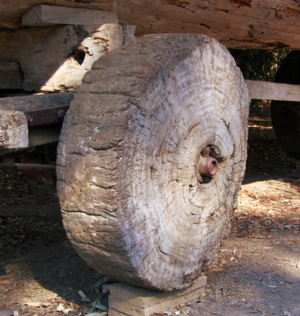
Roue ancienne, en bois brut.
L'histoire des routes couvre une période qui commence avec la sédentarisation de l'homme, il y a 10 000 ans, jusqu'à l'Époque contemporaine. Cet article est une synthèse, qui retrace l'évolution des routes et du transport routier dans son ensemble, des premiers sentiers de l'Âge de pierre à l'autoroute moderne, en passant par les voies romaines et les chemins de Saint-Jacques.